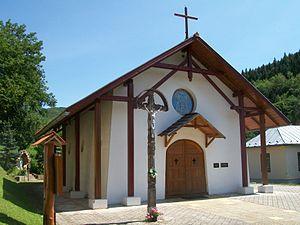
Podkriváň est un village de Slovaquie situé dans la région de Banská Bystrica.